Pennsylvania Route 664

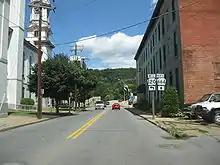
PA 664 begins at PA 120 in Lock Haven

PA 664 begins at an intersection with PA 120 in the city of Lock Haven. The highway progresses northward, leaving the city limits of Lock Haven. After the intersection with East Water Street, PA 664 crosses the West Branch Susquehanna River. The bridge over the branch of river was constructed in 1986. At the intersection with Farrandsville Road, the highway turns eastward, paralleling the river. Nearing PA 150, the highway turns northward and into Dunnstown. While winding around a few curves, PA 664 intersects with Armory Drive, an access road to a local armory. The route's surroundings are highly developed in Dunnstown, with the highway passing along homes. At the intersection with Aikey Street, PA 664 leaves Dunnstown and proceeds northward.